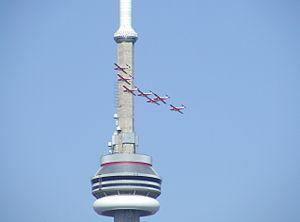
Le spectacle aérien international du Canada, ou Canadian International Air Show en anglais, est un spectacle aérien qui a lieu chaque année depuis 1949 à Toronto, au Canada, en clôture de la grande Exposition nationale canadienne. Des patrouilles aériennes tant canadiennes qu'américaines participent à l'évènement qui se déroule sur trois jours, au mois de septembre, lors de la fête du Travail au Canada.